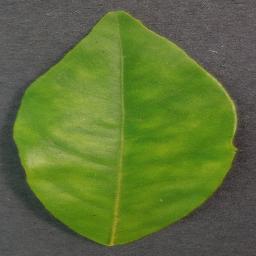
Label: Orange___Haunglongbing_(Citrus_greening)